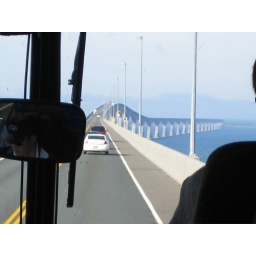
the bus is on the confederation bridge in N.B. it is the longest bridge in the world.